1st Parachute Brigade (United Kingdom)

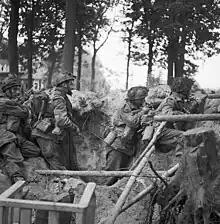
Men of the 1st Parachute Brigade during the Battle of Arnhem, part of Operation Market Garden, September 1944.

The 1st Parachute Brigade, or the Red Devils, was an airborne forces brigade formed by the British Army during the Second World War. As its name indicates, the unit was the first parachute infantry brigade formation in the British Army.